Cardfight!! Vanguard

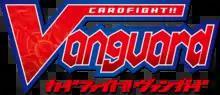
Logo

is a Japanese multimedia franchise jointly created by Akira Itō, Satoshi Nakamura, Mitsuhisa Tamura, and Bushiroad president Takaaki Kidani. It currently consists of multiple anime television series, an official trading card game, a manga series, and an .